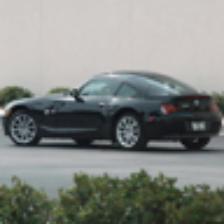
Label: NonHuman